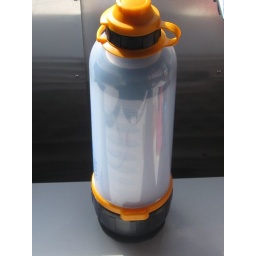
&lt;b&gt;LIFESAVER Bottle&lt;/b&gt; &lt;i&gt;LIFESAVER Systems&lt;/i&gt; An army-grade filter and water bottle in one